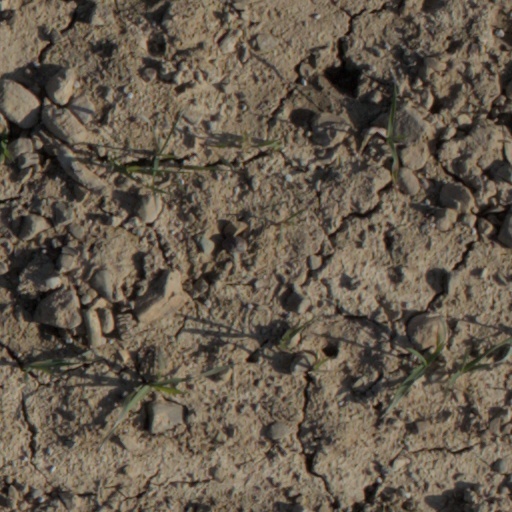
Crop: wheat